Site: brandenburg
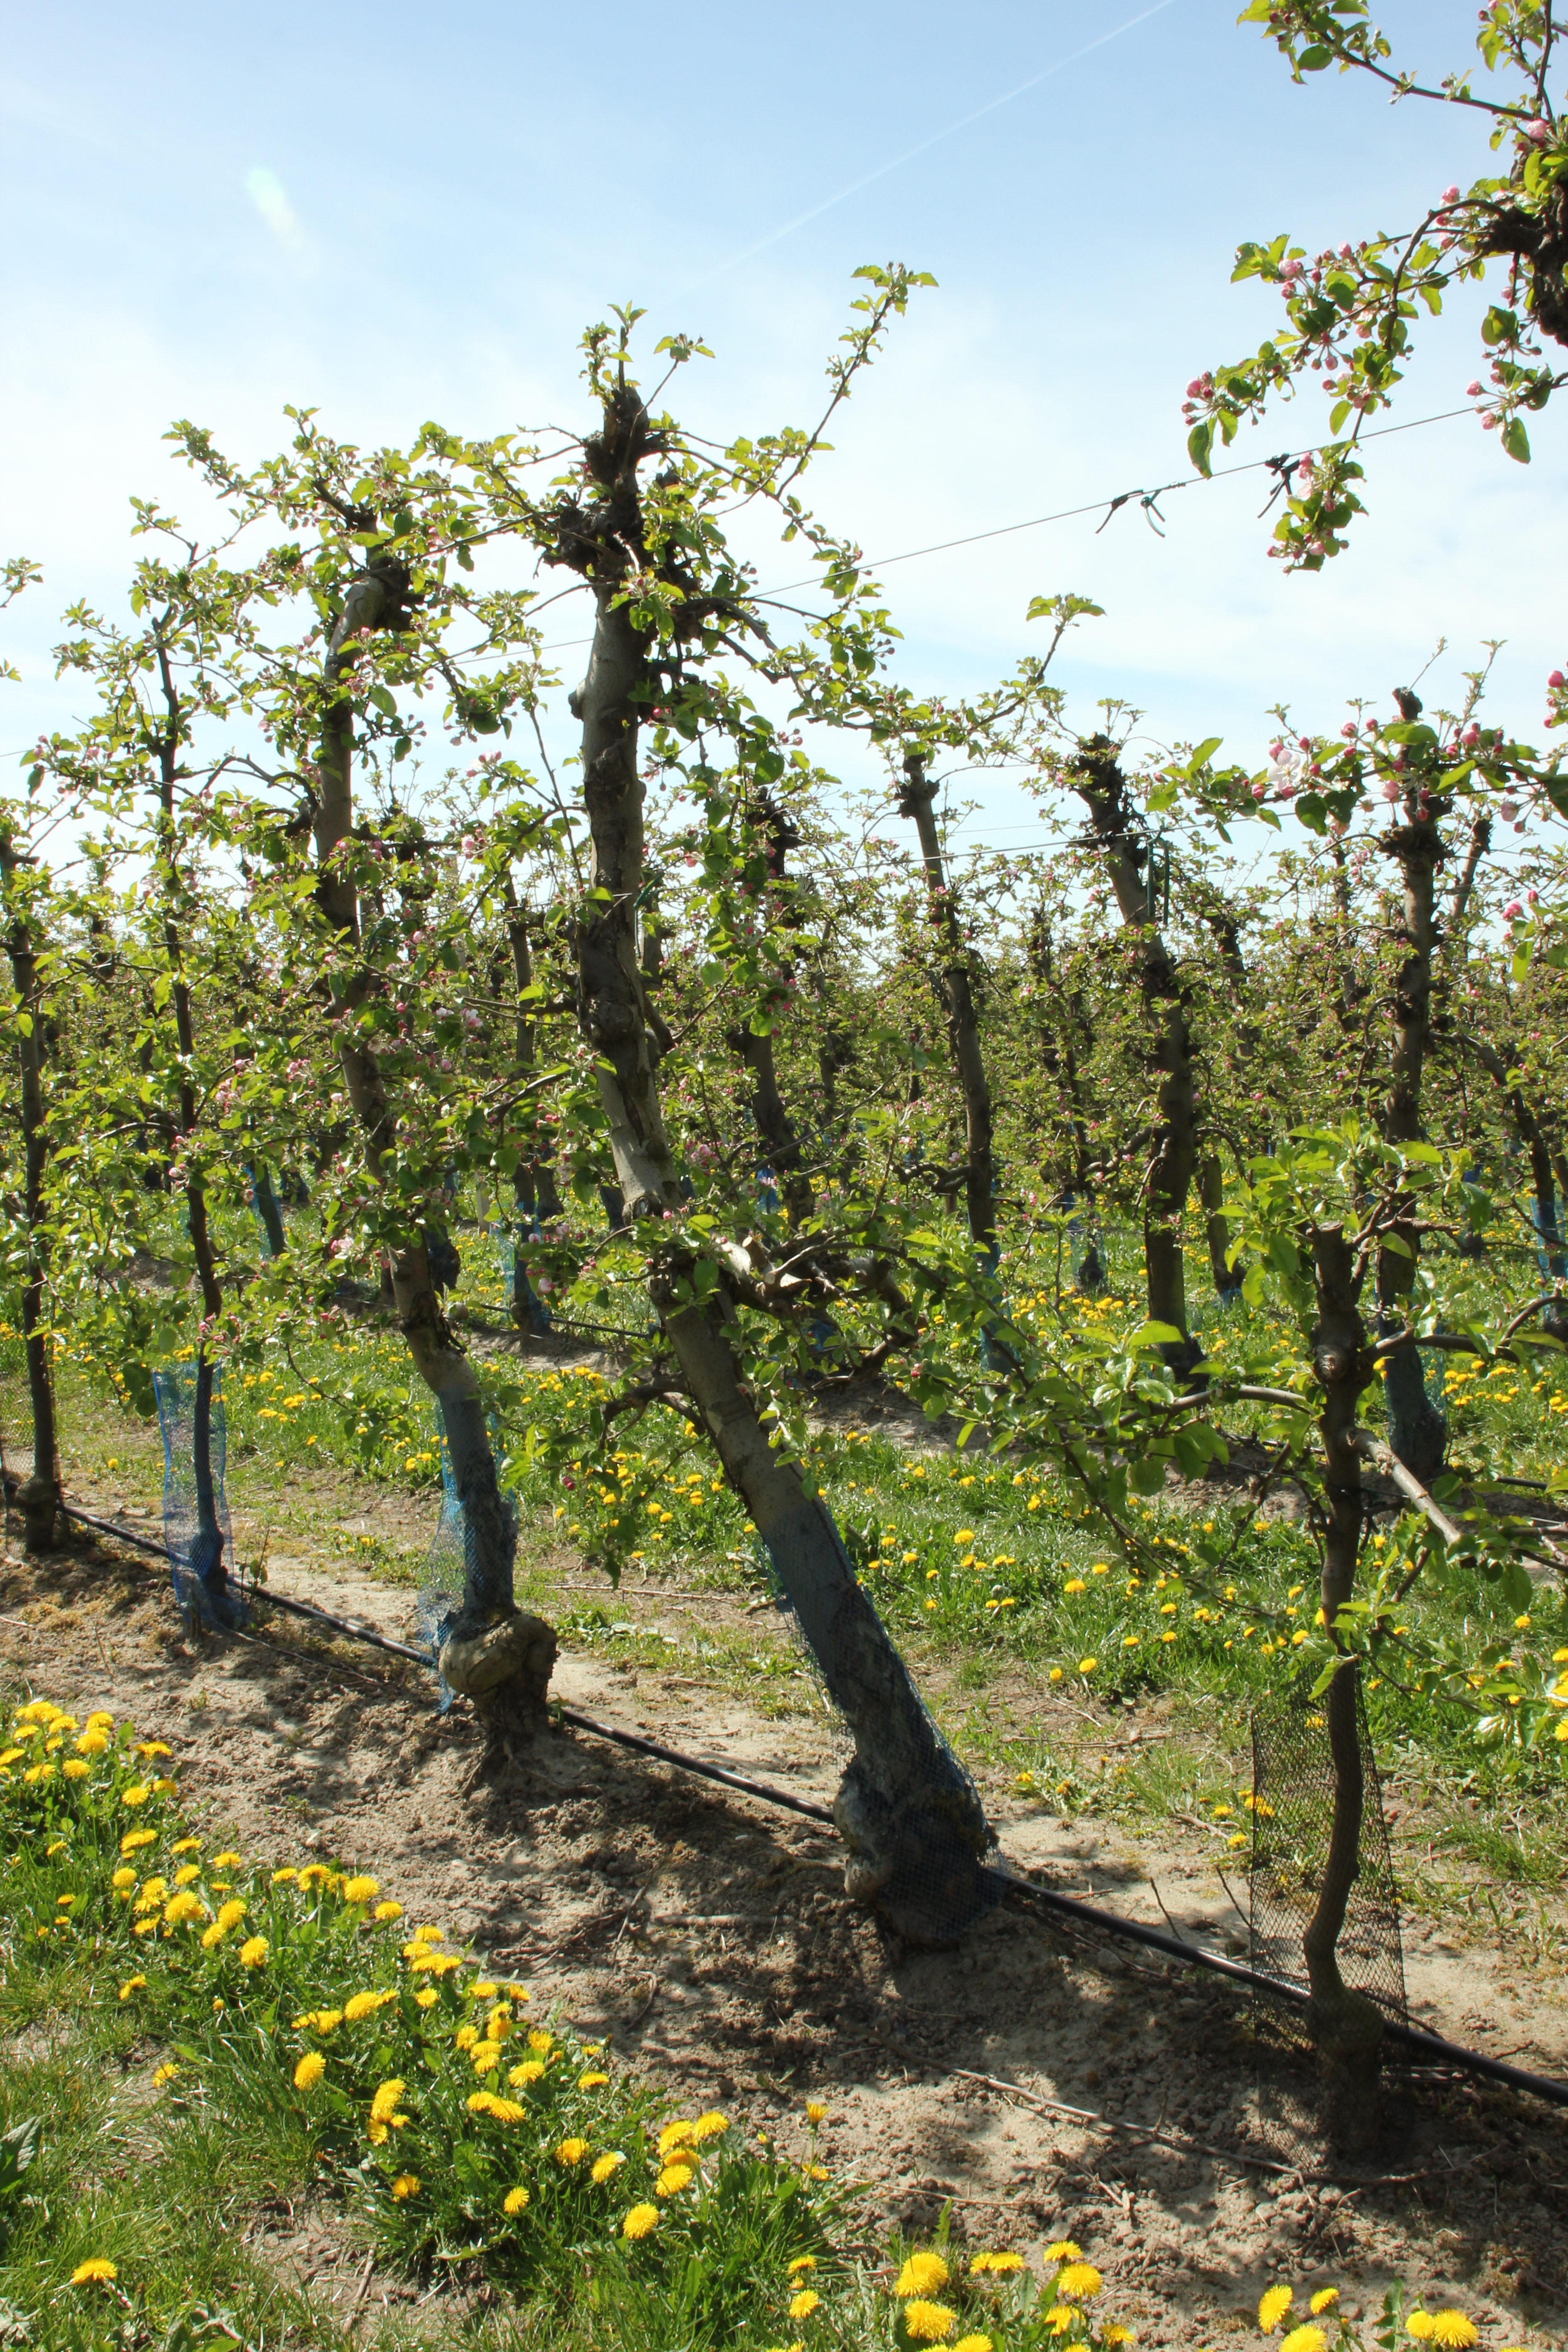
Growth stage (BBCH 57): Inflorescence emergence